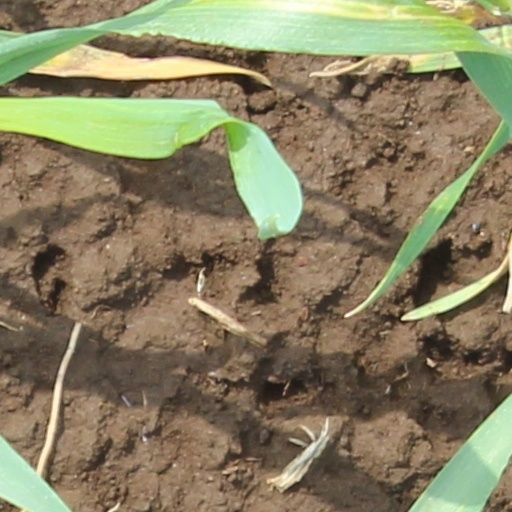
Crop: wheat